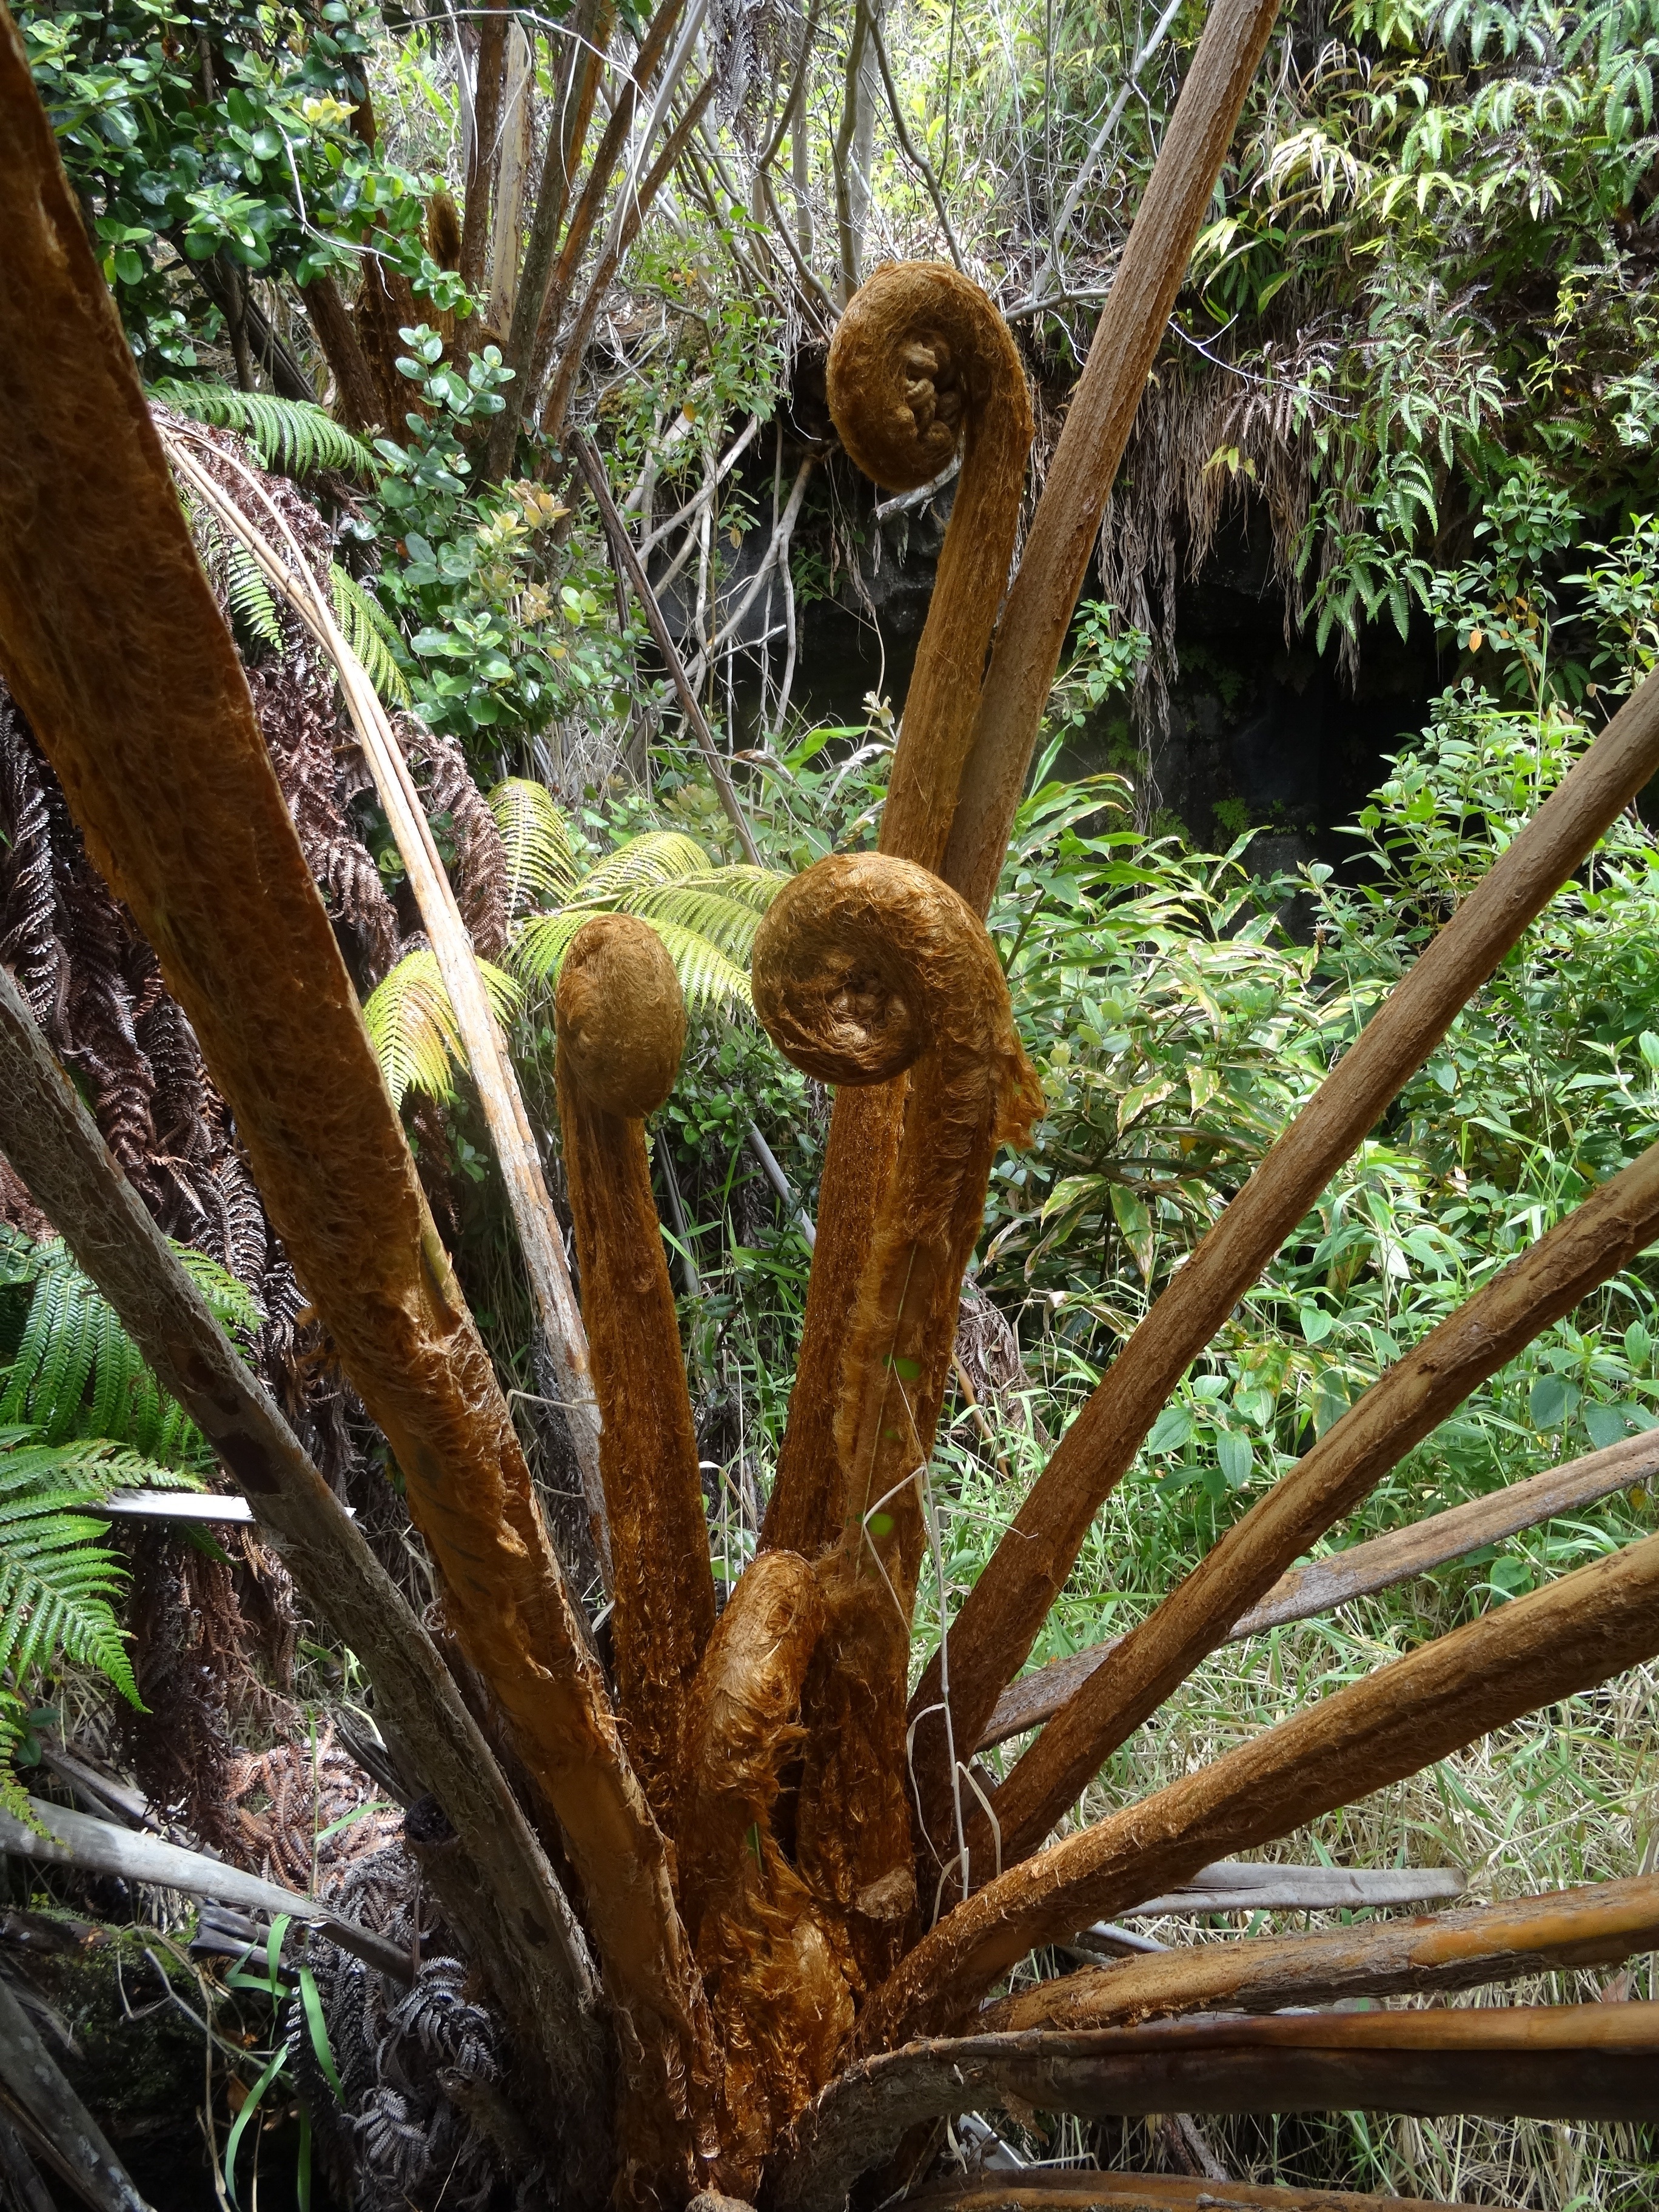
tree, forest, branch, plant, wood, trunk, wildlife, jungle, botany, hawaii, flora, fauna, fern, rainforest, exotic, woodland, habitat, tree fern, natural environment, arecales, volcano park, big islamnd